Partogram

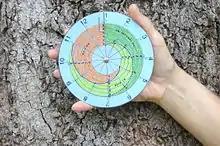
Partograph

A partogram or partograph is a composite graphical record of key data (maternal and fetal) during labour entered against time on a single sheet of paper. Relevant measurements might include statistics such as cervical dilation, fetal heart rate, duration of labour and vital signs.